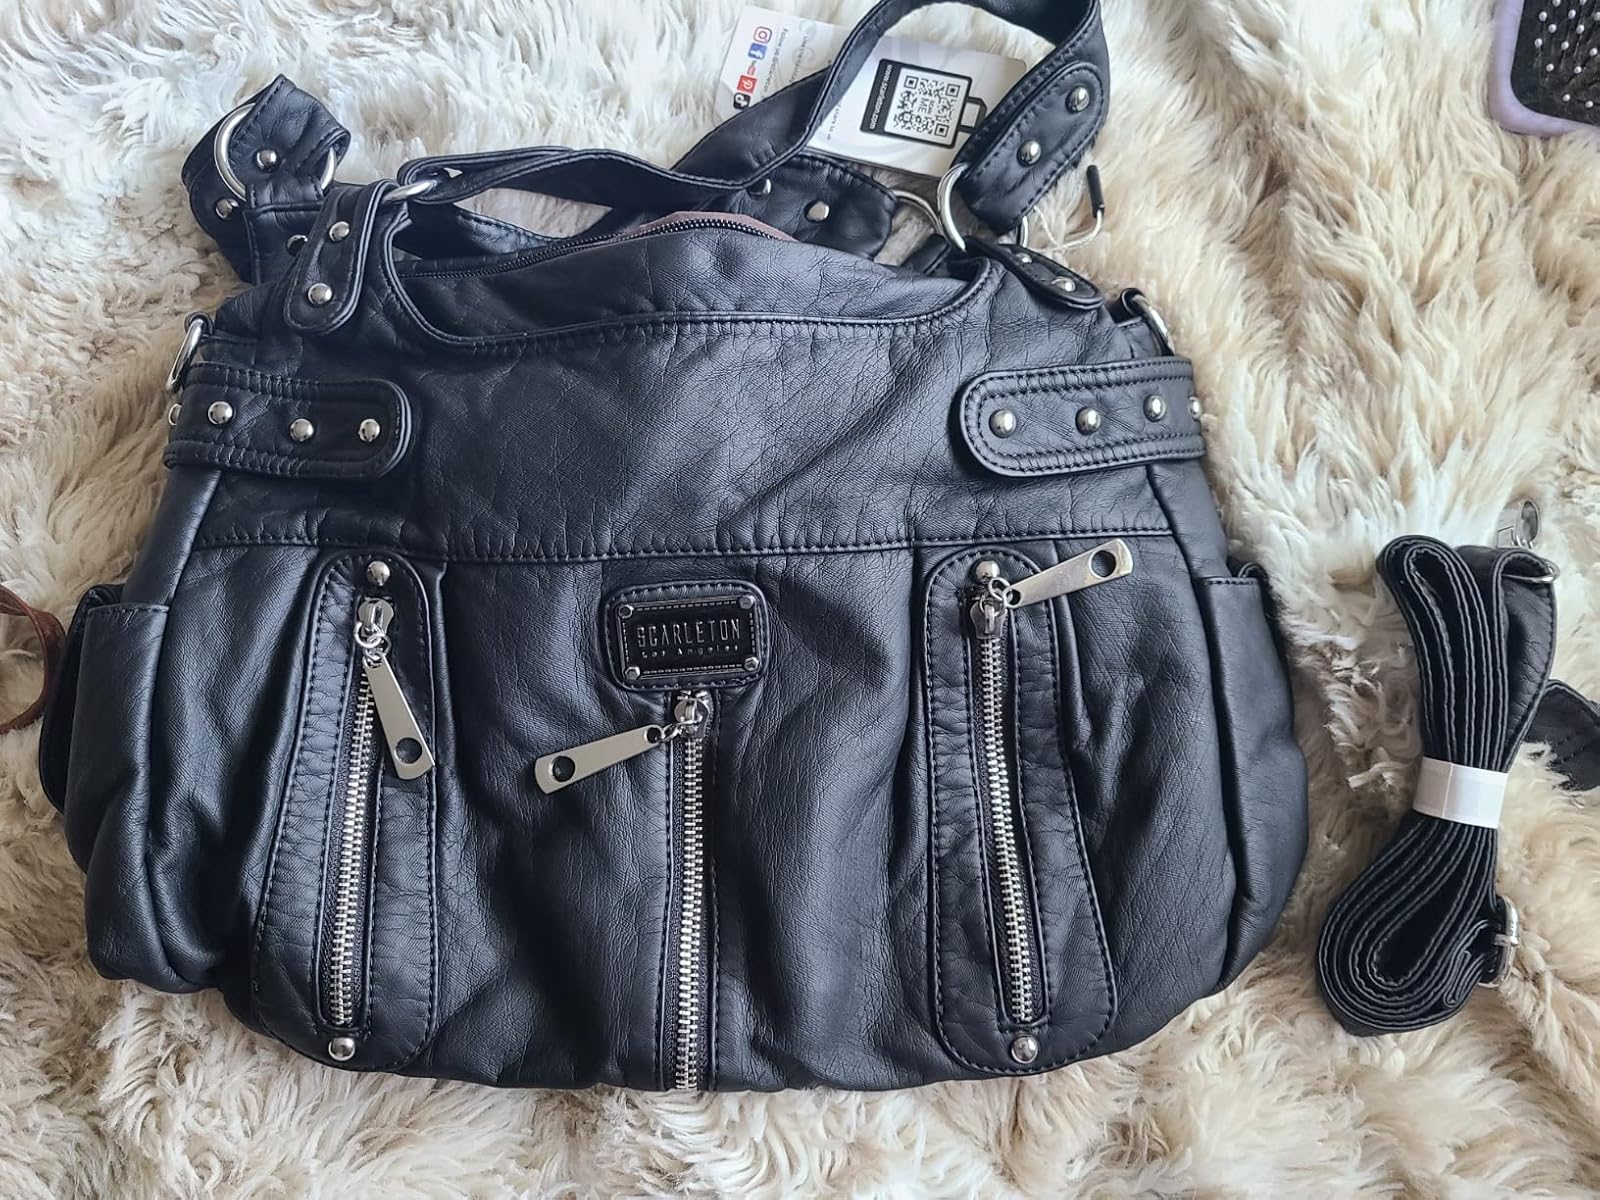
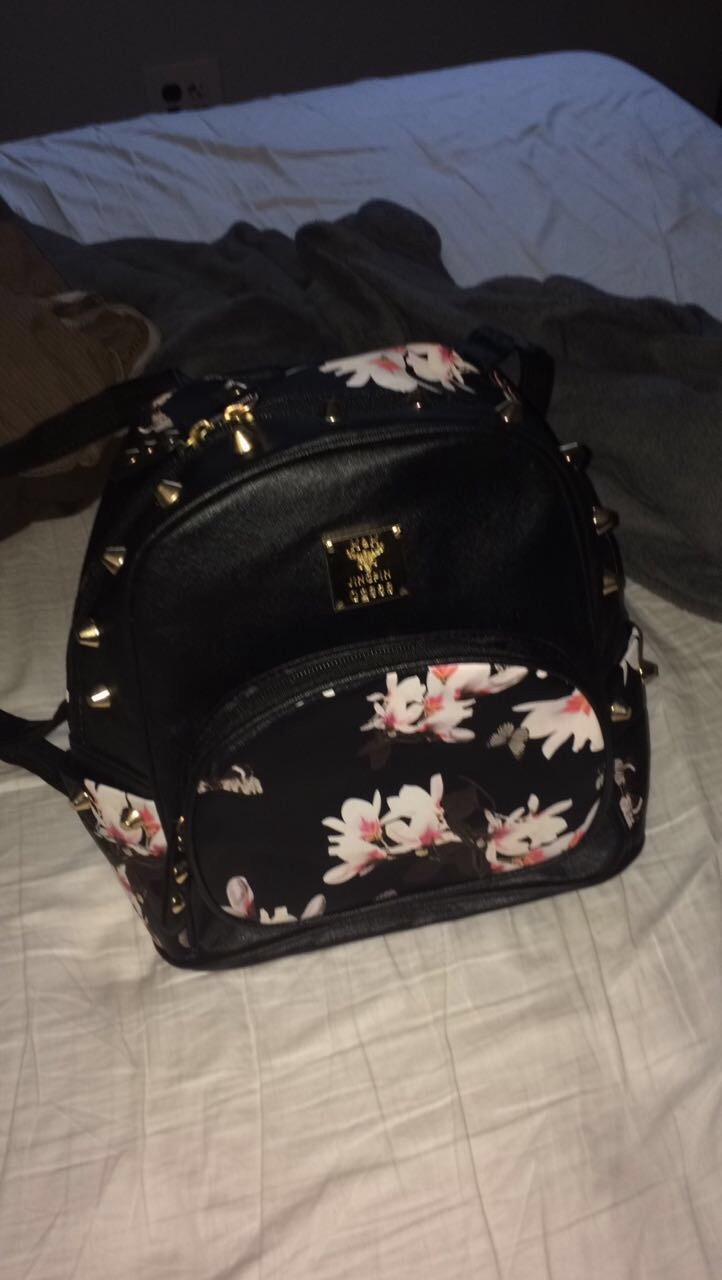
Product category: accessories_handbag
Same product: no